Grønlid School

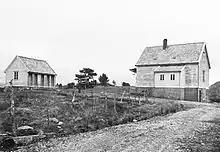
Grønlid School ca. 1960

With improved roads from the 1950s onward, several schools in the district were gradually decommissioned and the pupils transferred to central schools. Grønlid School was connected to the road system in 1962, and after Norwegian county road Fv7 was constructed from Haveland in Nordgulen to Eivindvik, the school was closed in 1973 and the pupils transferred to Eivindvik School.